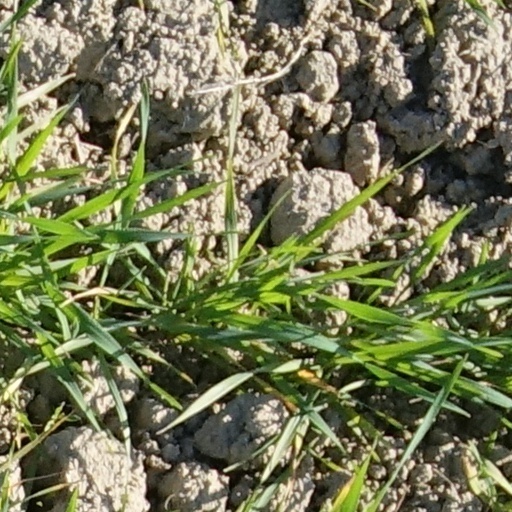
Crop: wheat